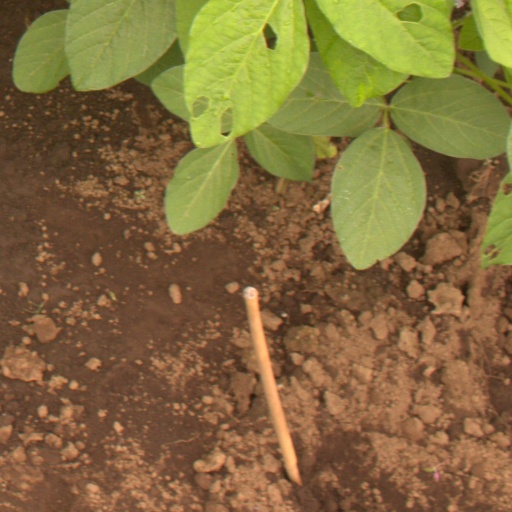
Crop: soybean